V. Madhusudhana Rao

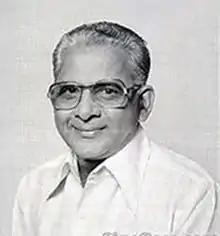

Veeramachaneni Madhusudhana Rao (14 June 1923 – 11 January 2012) was an Indian film director, producer, and screenwriter, known for his works predominantly in Telugu cinema. He is popularly known as 'Victory' Madhusudhana Rao. He directed nearly 70 films, including musical hits such as "Annapurna" (1960), "Aradhana" (1962), "Aathma Balam" (1964), "Zamindar" (1965), "Antastulu" (1965), "Aatmiyulu" (1969), and "Krishnaveni" (1974). He also produced "Swati Kiranam" (1992). Six of his films received the Nandi Award for Best Feature Film, and in 1965, he was awarded the National Film Award for Best Feature Film in Telugu for "Antastulu". He was honoured with the prestigious Raghupathi Venkaiah Award for lifetime contributions to Telugu cinema by the Government of Andhra Pradesh in 1997.